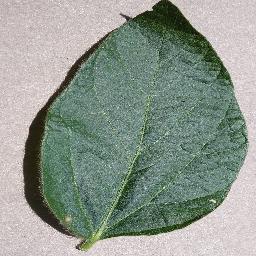
Label: Soybean___healthy